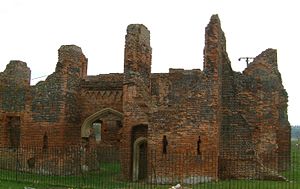
Someries Castle
Ruinerne af Someries Castle.
Someries Castle er et Scheduled Ancient Monument, i sognet Hyde, nær byen Luton i Bedfordshire, England. Den blev bygget i 1400-tallet af Sir John Wenlock, hvis spøgelse efter sigende stadig skulle hjemsøge borgen. Selvom den altid omtales som en borg, så er det egentlig en befæstet herregård.